Medford, Oregon

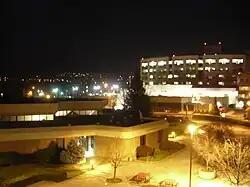
RVMC Patient Tower

Medford sits in a rain shadow between the Cascade Range and Siskiyou Mountains called the Rogue Valley. As such, most of the rain associated with the Pacific Northwest (and Oregon in particular) skips Medford, making it drier and sunnier than the Willamette Valley. Medford's climate is considerably warmer, both in summer and winter, than its latitude would suggest, with a Mediterranean climate (Köppen: "Csa"). Summers are akin to Eastern Oregon, and winters resemble the coast. Here, summer sees an average of 61 afternoons over and 11 afternoons over . In August 1981, the high temperature reached over for four consecutive days, with two days reaching . Freezing temperatures occur on 64 mornings during an average year, and in some years there may be a day or two where the high stays at or below freezing; the average window for freezing temperatures is October 23 through April 23. The city is located in USDA hardiness zone 8. Medford also experiences temperature inversions in the winter which during its lumber mill days produced fog so thick that visibility could be reduced to less than . These inversions can last for weeks; some suggest this is because the metropolitan area has one of the lowest average wind speeds of all American metropolitan areas. The heavy fog returns nearly every winter with the inversions lowering air quality for several months without relief.